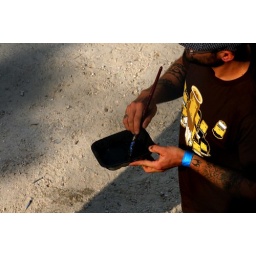
the monument is coming to life: visitors leaving messages, relaxing in seats, admiring the masterpieces of the street artists